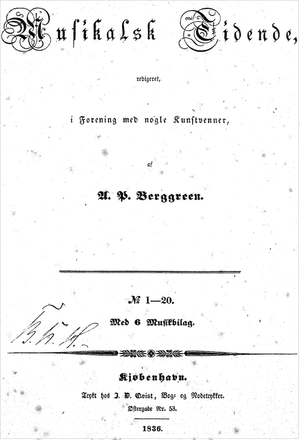
A.P. Berggreen / Liv og gerning / Udgiver af musiktidsskrift
Forside af "Musikalsk Tidende".
""Musikalsk Tidende, redigeret i Forening med nogle Kunstvenner af A.P. Berggreen. N:o 1-20. Med 6 Musikbilag."" * Udkom kun med disse 20 numre - Se ""Musiktidsskrifter og musikkritik"" fra Det Kongelige Bibliotek. Oversigt og ""Webudstilling"" med litteraturliste
Andreas Peter Berggreen var en dansk komponist og musikalsk forfatter. Som ung blev han en overgang vejledt af C.E.F. Weyse, men modtog ikke egentlig undervisning.